Ambrose of Moscow

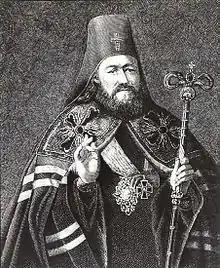

Ambrose of Moscow also known as Ambrosius of Moscow (1708-1771) was Archbishop of Moscow who met an untimely death in the hands of a berserk crowd of religious fanatics during the Moscow plague riot of 1771.